Women's Billiards Association

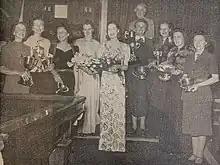
The 1948 Women's Billiards Association awards ceremony. Pictured (left to right), are Ruth Harrison, Thelma Carpenter, Joyce Gardner, Agnes Morris, Valerie Hobson, Evelyn Morland-Smith, Beryl Stamper, Joan Adcock, E. Peters. Back row: Gladys Burton

Control of the professional billiards and snooker tournaments for women, and the trophies for the previous events run by Burroughes & Watts, were handed over to the Association. A subcommittee including four professional players, Joyce Gardner, Ruth Harrison, Margaret Lennan and Eva Collins, was appointed to organise the professional championships. The Association provided Thelma Carpenter with a certificate for having made a break of 59. The Association organised the Amateur and Professional championships in snooker and billiards, girls' championships, inter-club events, and regional competitions.